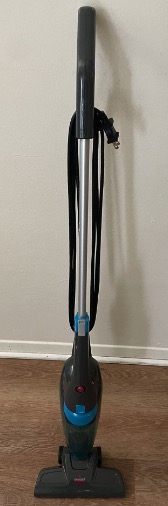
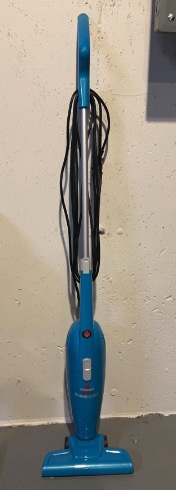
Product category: items_vacuum
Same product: no